Athabasca, Alberta

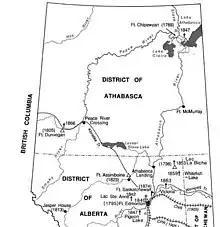
Northern Alberta During the Territorial Period.

The name "Athabasca" is of Cree origin. Early spellings: Araubaska (Peter Pond) and Athapescow (Arrowsmith). Various interpretations of the meaning: "where there are reeds" (Douglas); "meeting place of many waters" (Voorhis). The town was first called Athabasca Landing about 1889; the name changed to Athabaska in 1904, and then changed back to Athabasca in 1948. The provisional district of Athabasca was established in 1882, encompassing the northern parts of modern Alberta and Saskatchewan.